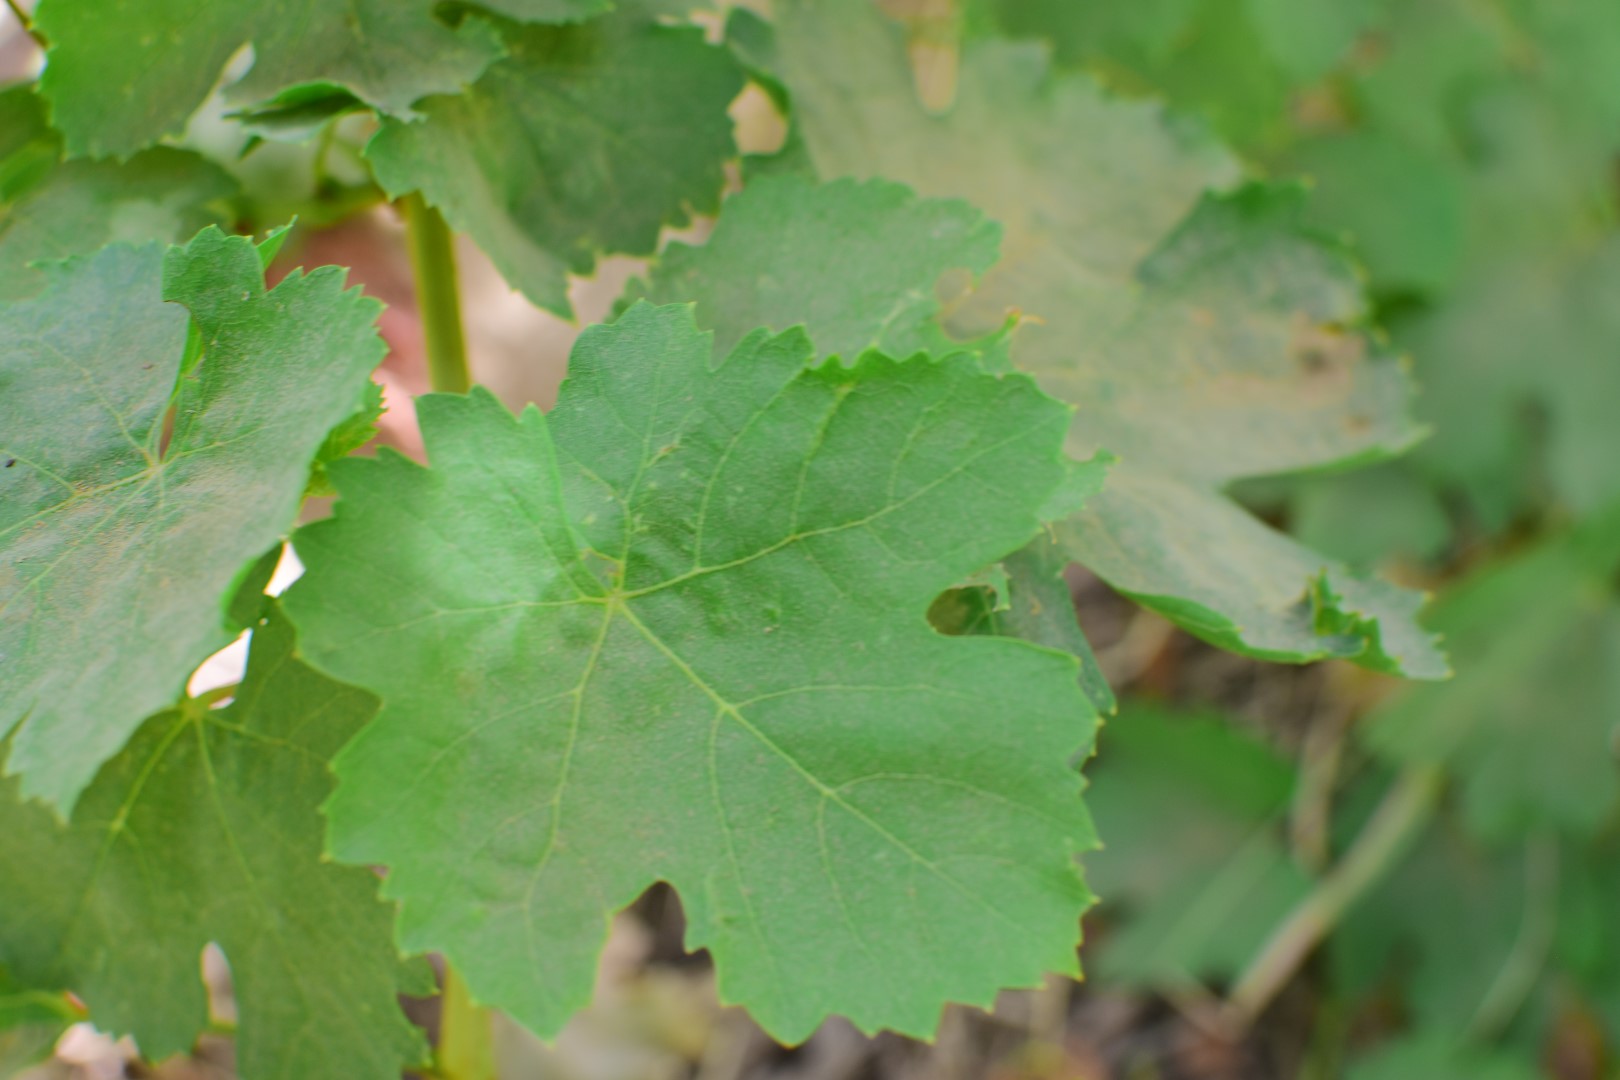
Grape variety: Thompson Seedless